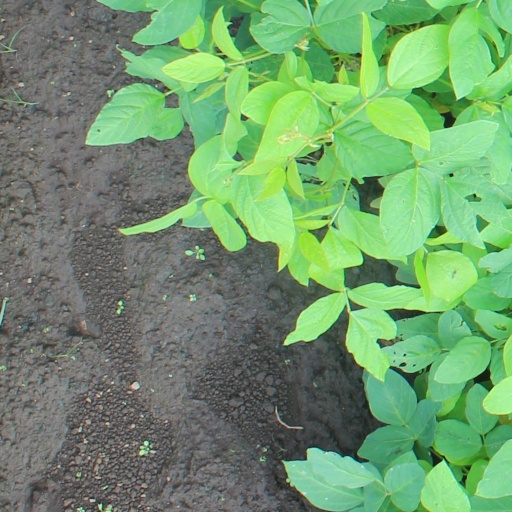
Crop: soybean